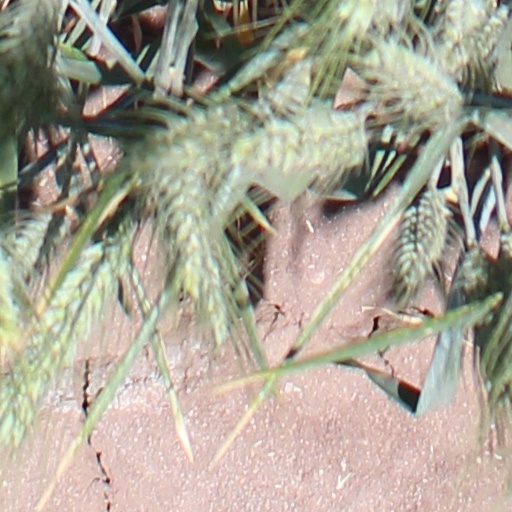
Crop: wheat